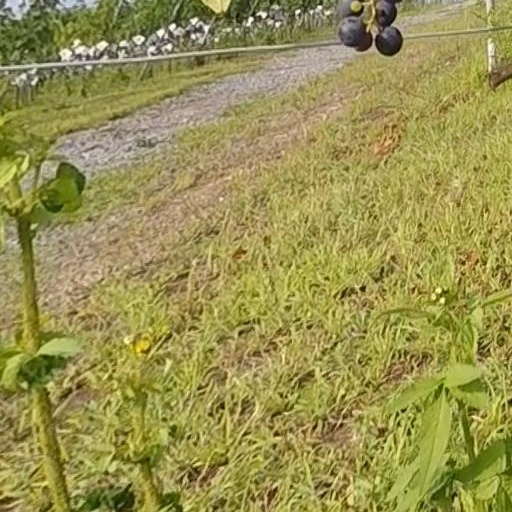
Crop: grape